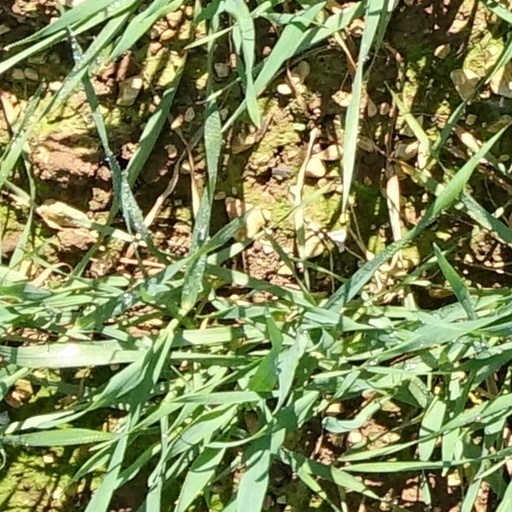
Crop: wheat